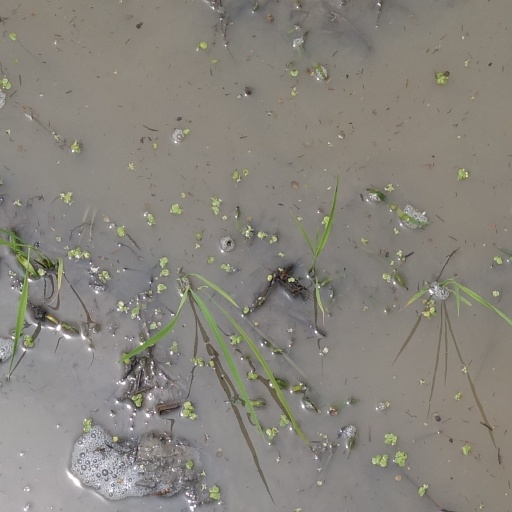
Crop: rice